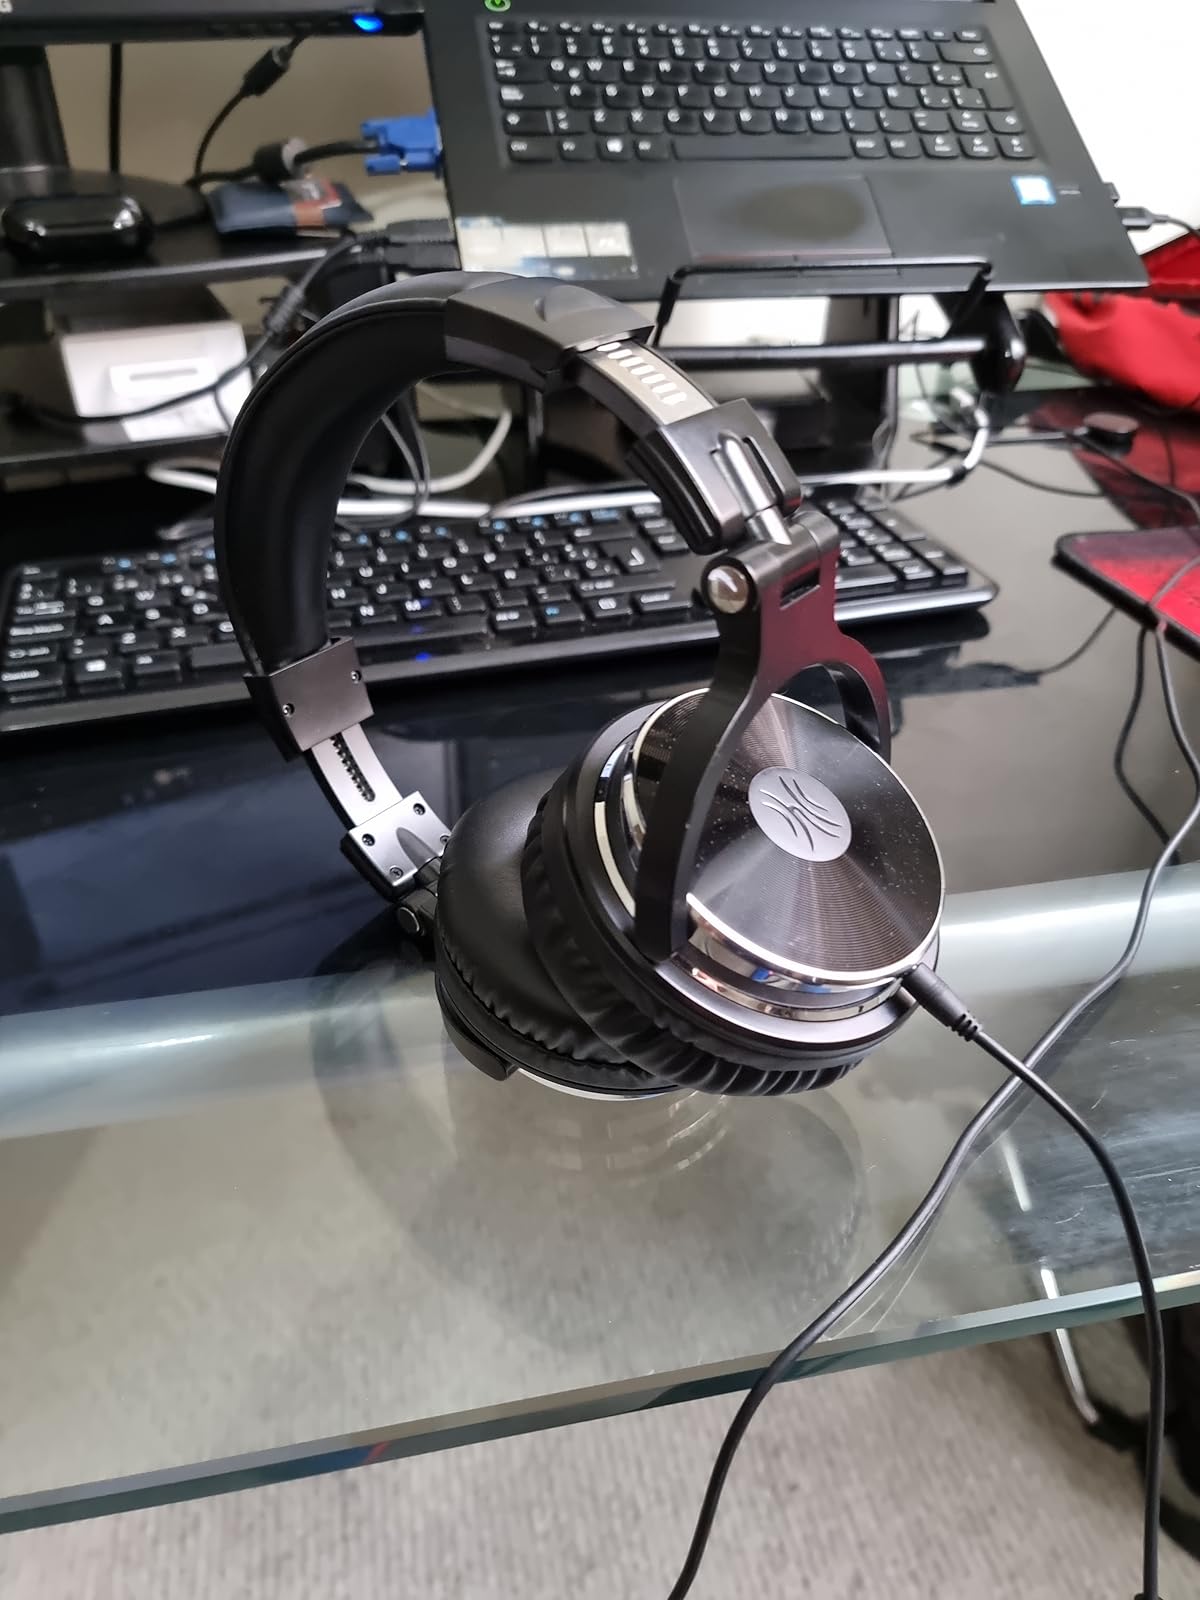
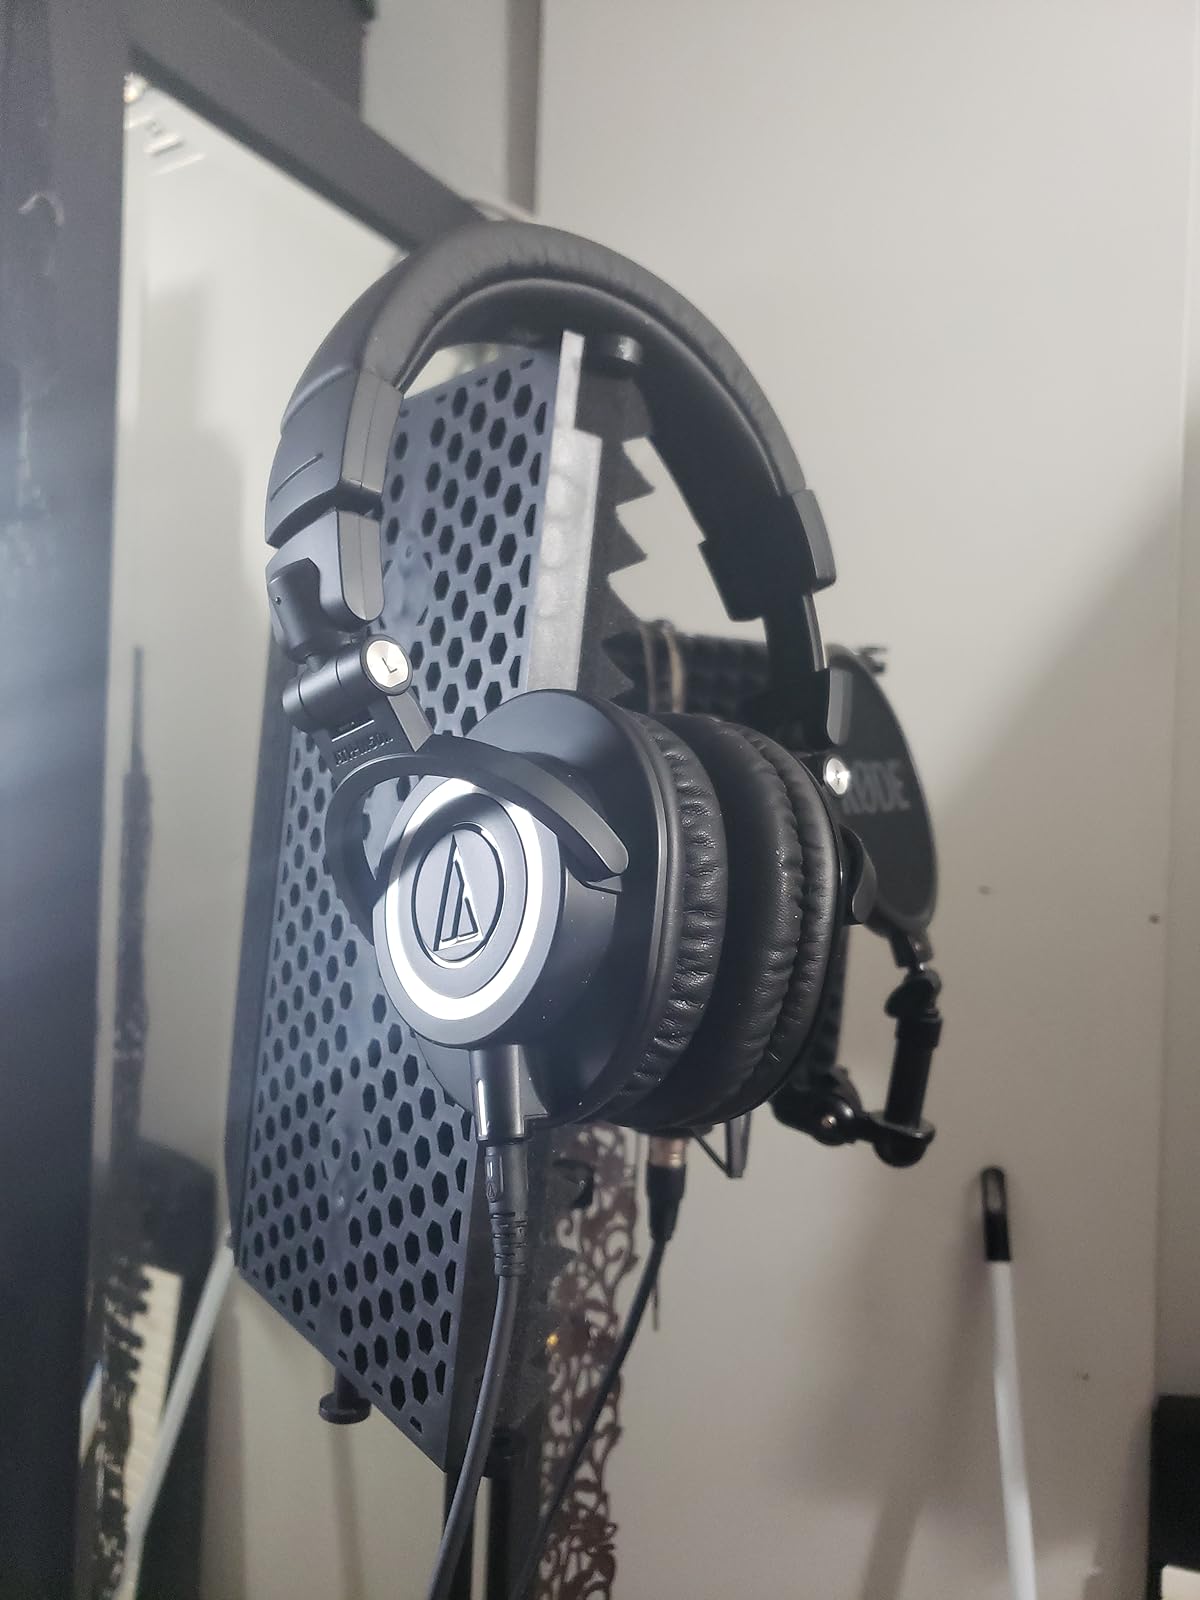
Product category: headphones
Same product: no